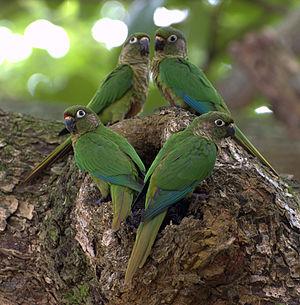
Le genre Pyrrhura comprend 24 espèces de conures, perruches de la zone néotropicale.